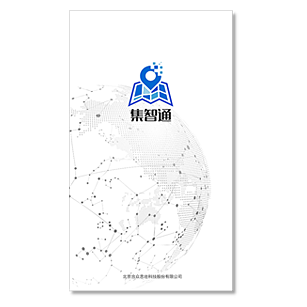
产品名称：集智通-通用GIS采集软件
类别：移动应用软件
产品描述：该产品可应用于导航、定位、GIS、移动、数据采集等领域。具备支持GNSS卫星信号接收、GIS数据采集等主要功能。具有一体化、智能化等产品特点。